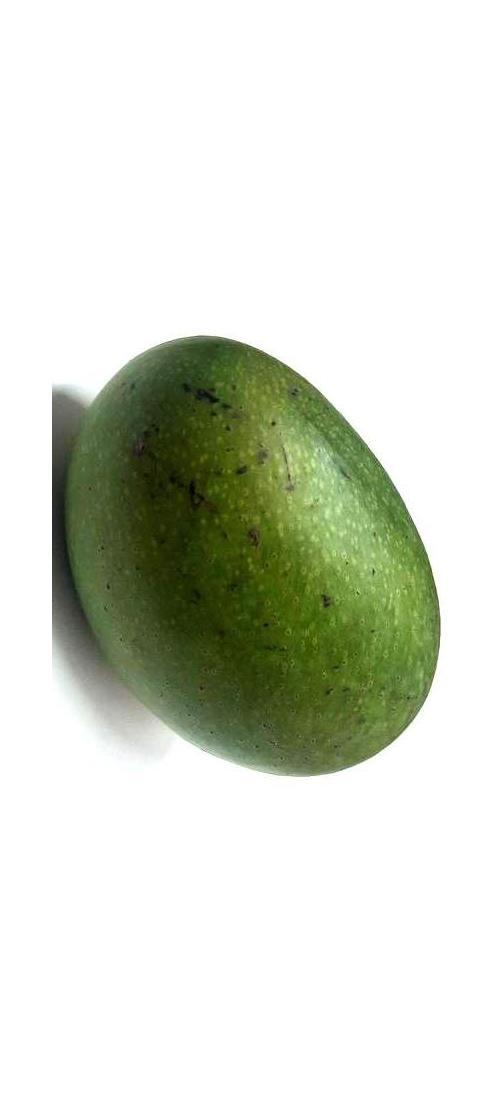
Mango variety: Ashshina Zhinuk